Petrus Steyn

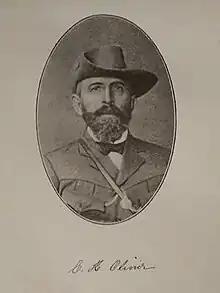
General C.H Olivier

General Cornelis Hermanus Olivier (1851–1924) one of the delegates sent to sign the Peace Treaty of Vereeniging to end the Second Anglo Boer War on 31 May 1902.